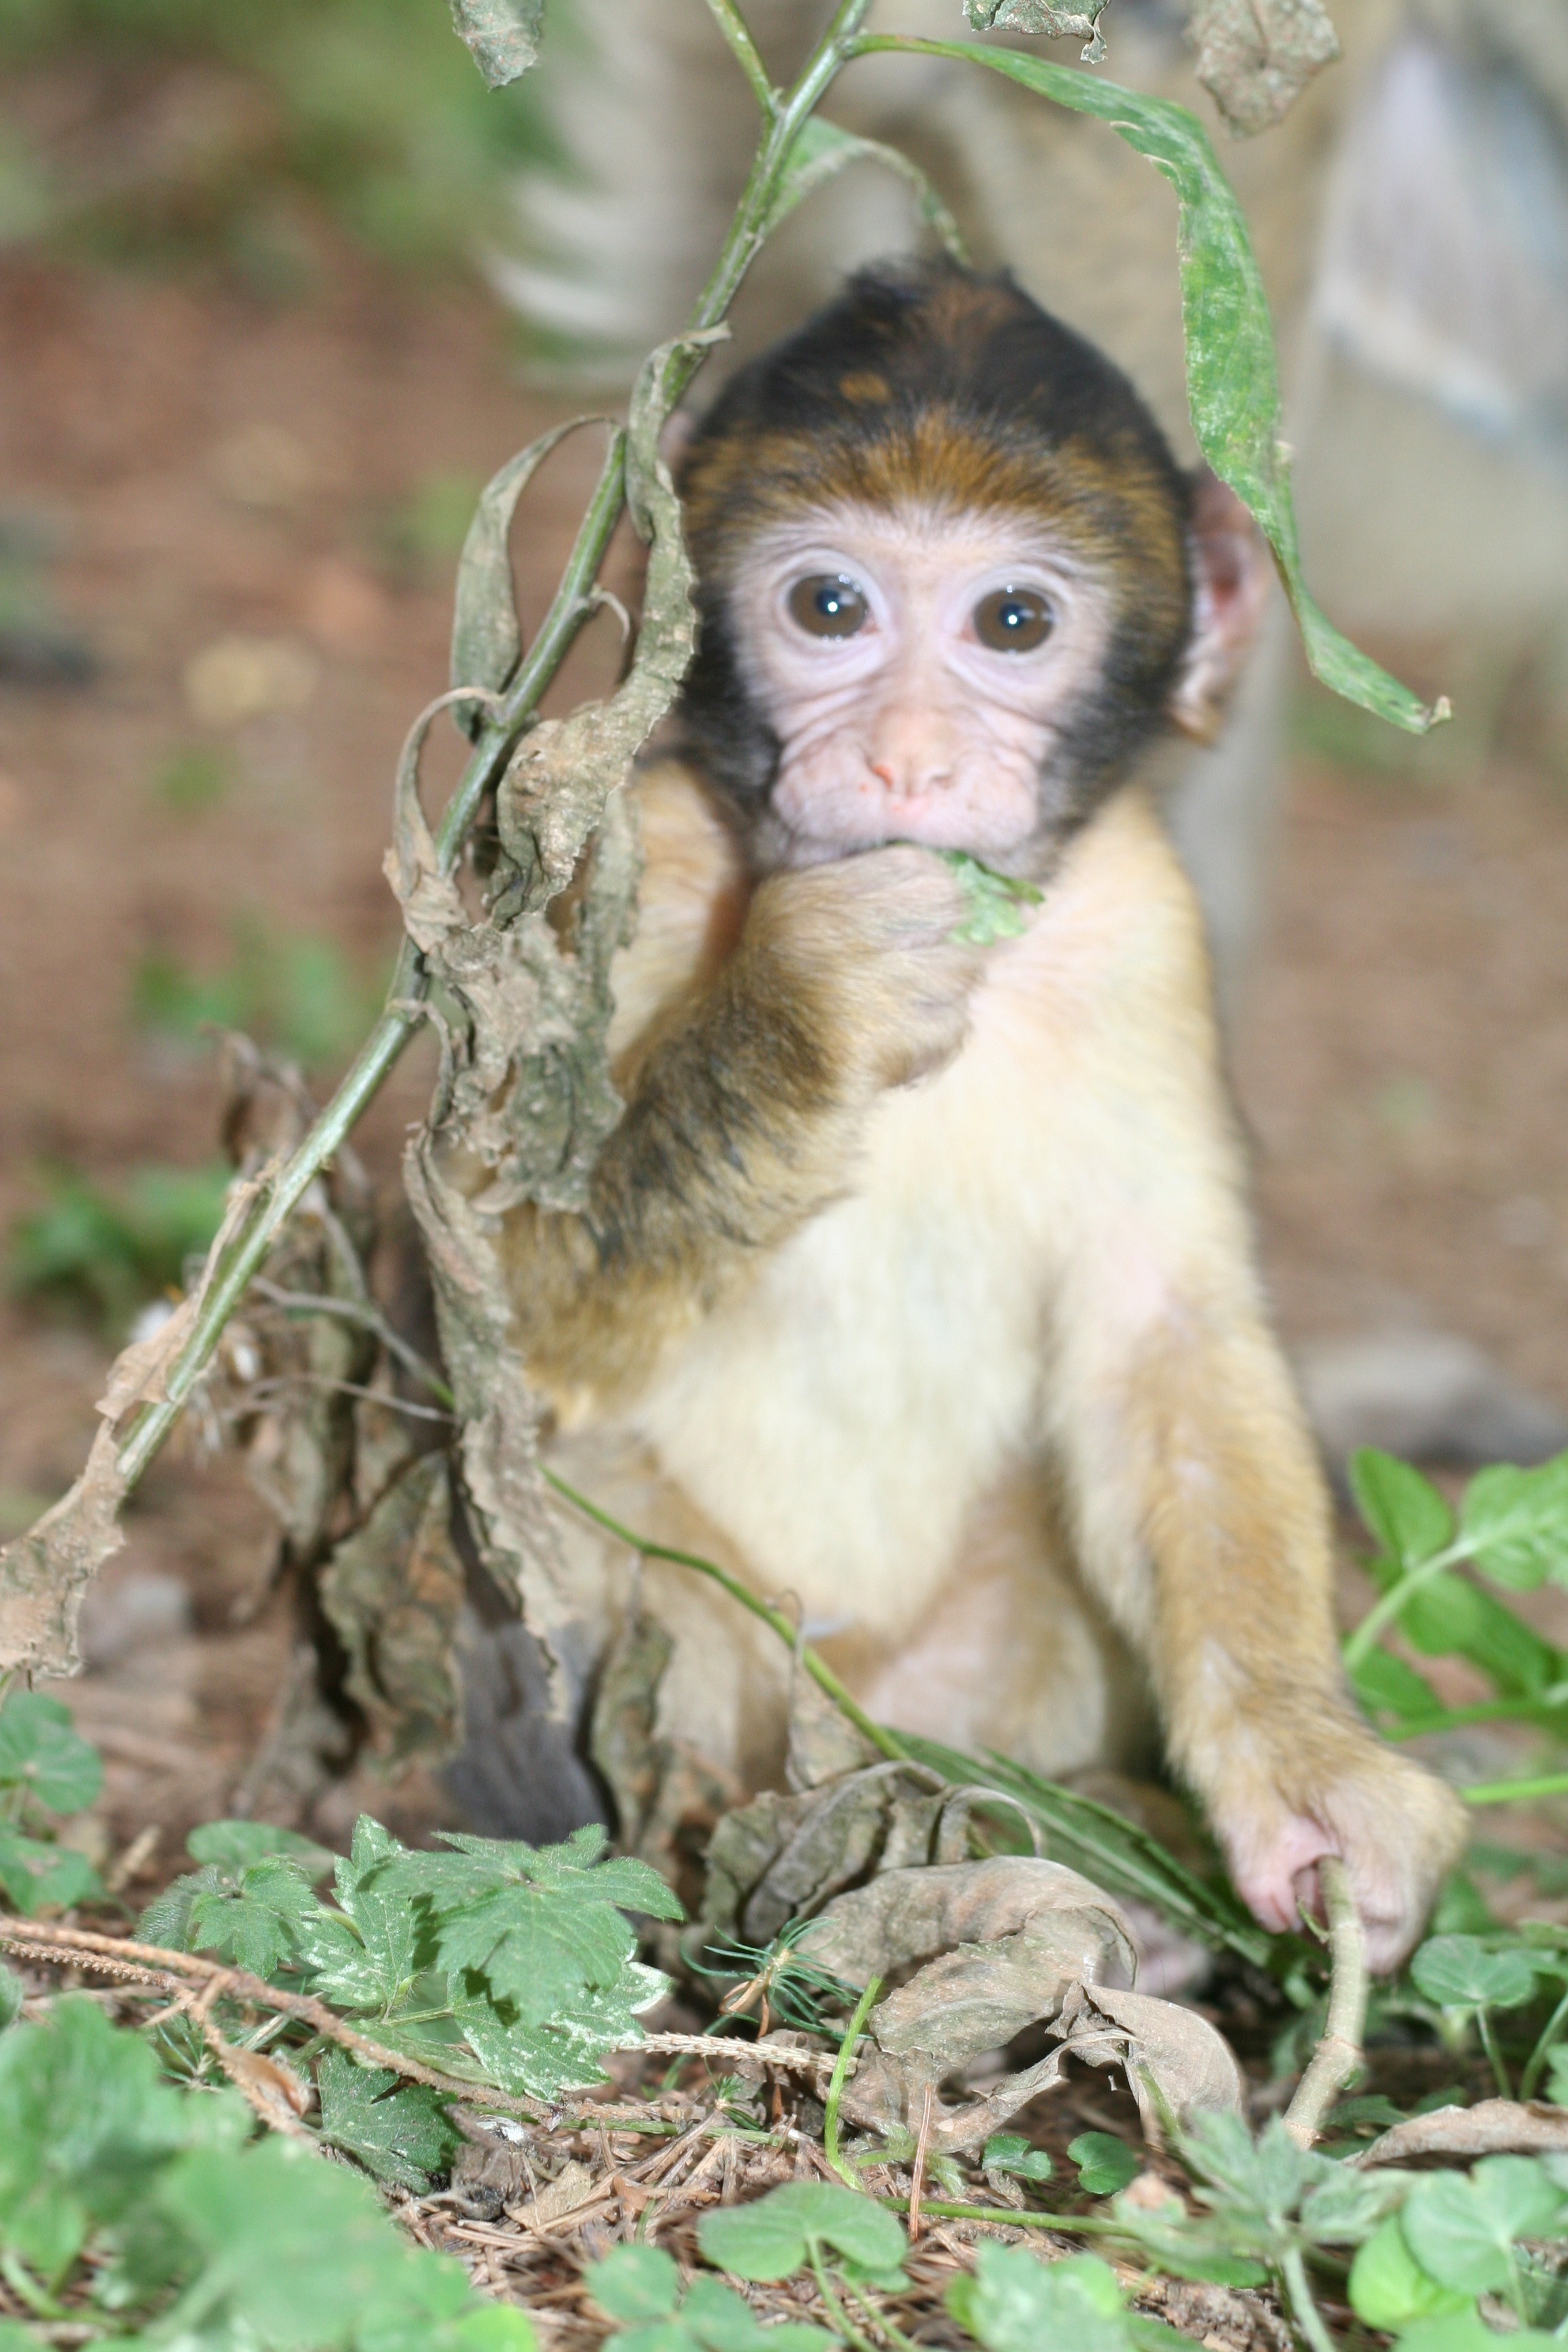
nature, forest, wildlife, mammal, monkey, baby, fauna, primate, vertebrate, ffchen, macaque, old world monkey, new world monkey